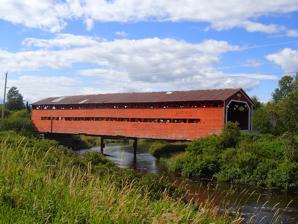
Building: Pont de l'Arche de Noé
Country: Canada
Year built: 1937
Covered bridge in Quebec, Canada Pont de l’Arche-de-Noé View from the west Coordinates 48°38′47″N 77°34′38″W / 48.6463298°N 77.5771907°W / 48.6463298; -77.5771907 Carries Road Bridge Crosses Ruisseau Tourville Locale La Morandière-Rochebaucourt , Abitibi-Témiscamingue , Quebec , Canada Characteristics Design Town lattice Material Wood Total length 37m Clearance above 3,50 History Opened 1937 Closed 2010 Location The pont de l’Arche-de-Noé is a covered bridge that crosses the Ruisseau Tourville in the municipality of La Morandière-Rochebaucourt in Abitibi-Témiscamingue , Quebec, Canada. Among the last built in Quebec, 34 covered bridges were built in Abitibi, during the colonisation of the region. Today fewer than half of them are extant. Built in 1937, it was painted red in the 1980s, having previously been grey. A metal pillar was added in 1985. Its name, which in French means "Noah's Ark", derives from the fact that it was washed away by flooding many times and had to be retrieved and put back in place. The single-lane bridge is of Lattice truss bridge design. This design was modified by the Quebec Ministry of Colonisation and was used for more than 500 covered bridges in Quebec. The weight capacity was 15 tonnes when in service. It was closed to traffic in 2010. It is listed in the Quebec Cultural Heritage Directory but does not benefit from any provincial or municipal protection. References